Chris Short

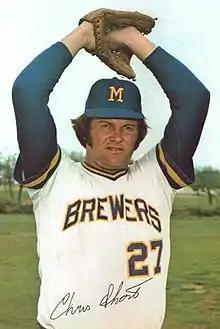
Short in 1973

Christopher Joseph Short (September 19, 1937 – August 1, 1991), nicknamed "Styles", was an American professional baseball pitcher, who played in Major League Baseball (MLB) for the Philadelphia Phillies (1959–1972), and Milwaukee Brewers (1973). He threw left-handed, and batted right-handed.